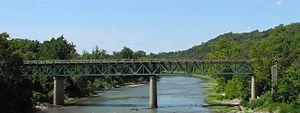
Le Route 66 State Park est un parc de l'état du Missouri aux États-Unis.